Kaliopate Tavola

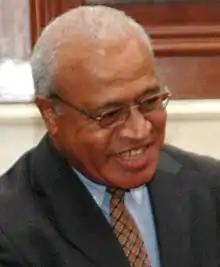
Kaliopate Tavola 2006

Kaliopate Tavola (born 1946) is a Fijian Agricultural economist, diplomat, and politician, who was his country's Minister for Foreign Affairs from 2000 to 2006. He was also Minister for External Trade and Minister for Sugar.